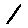
Label: 1